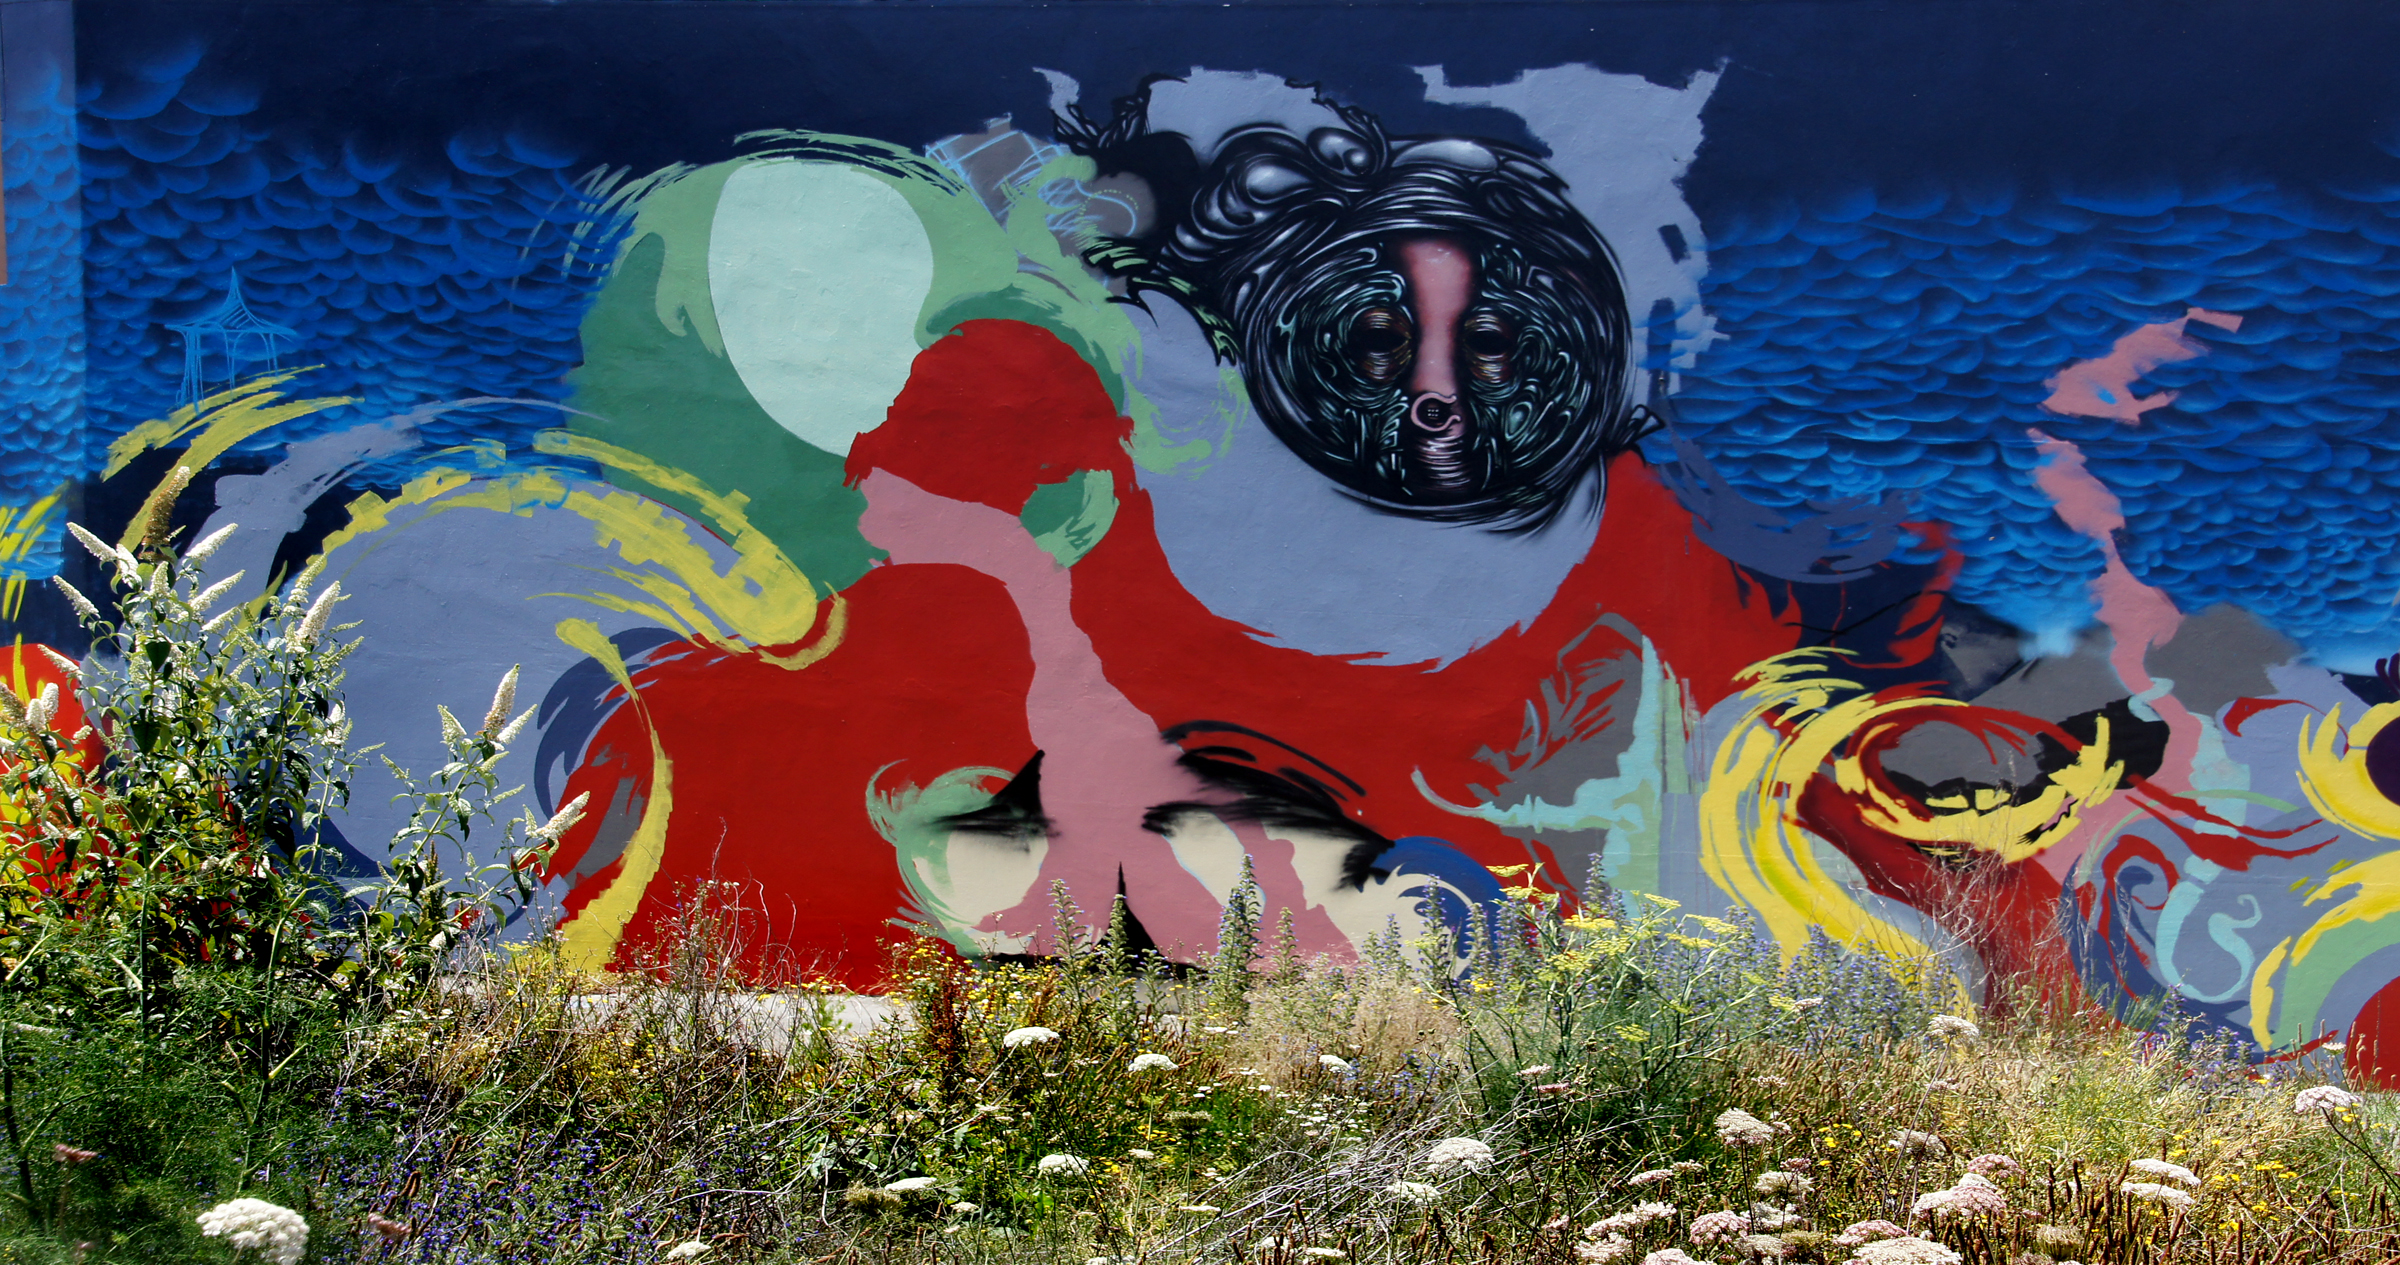
flower, color, graffiti, art, mural, colours, murals, christchurch, publicart, sonydslra580, tamron18270mmpzd, screenshot